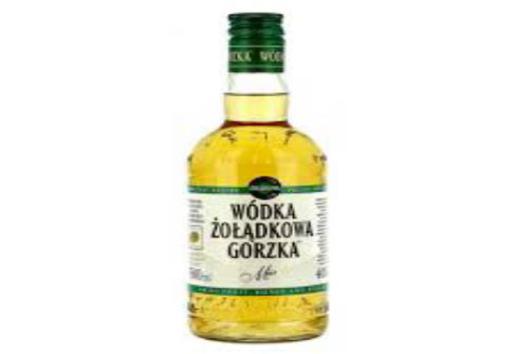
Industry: Food